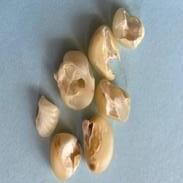
Maize quality: Bad